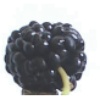
Label: mulberry